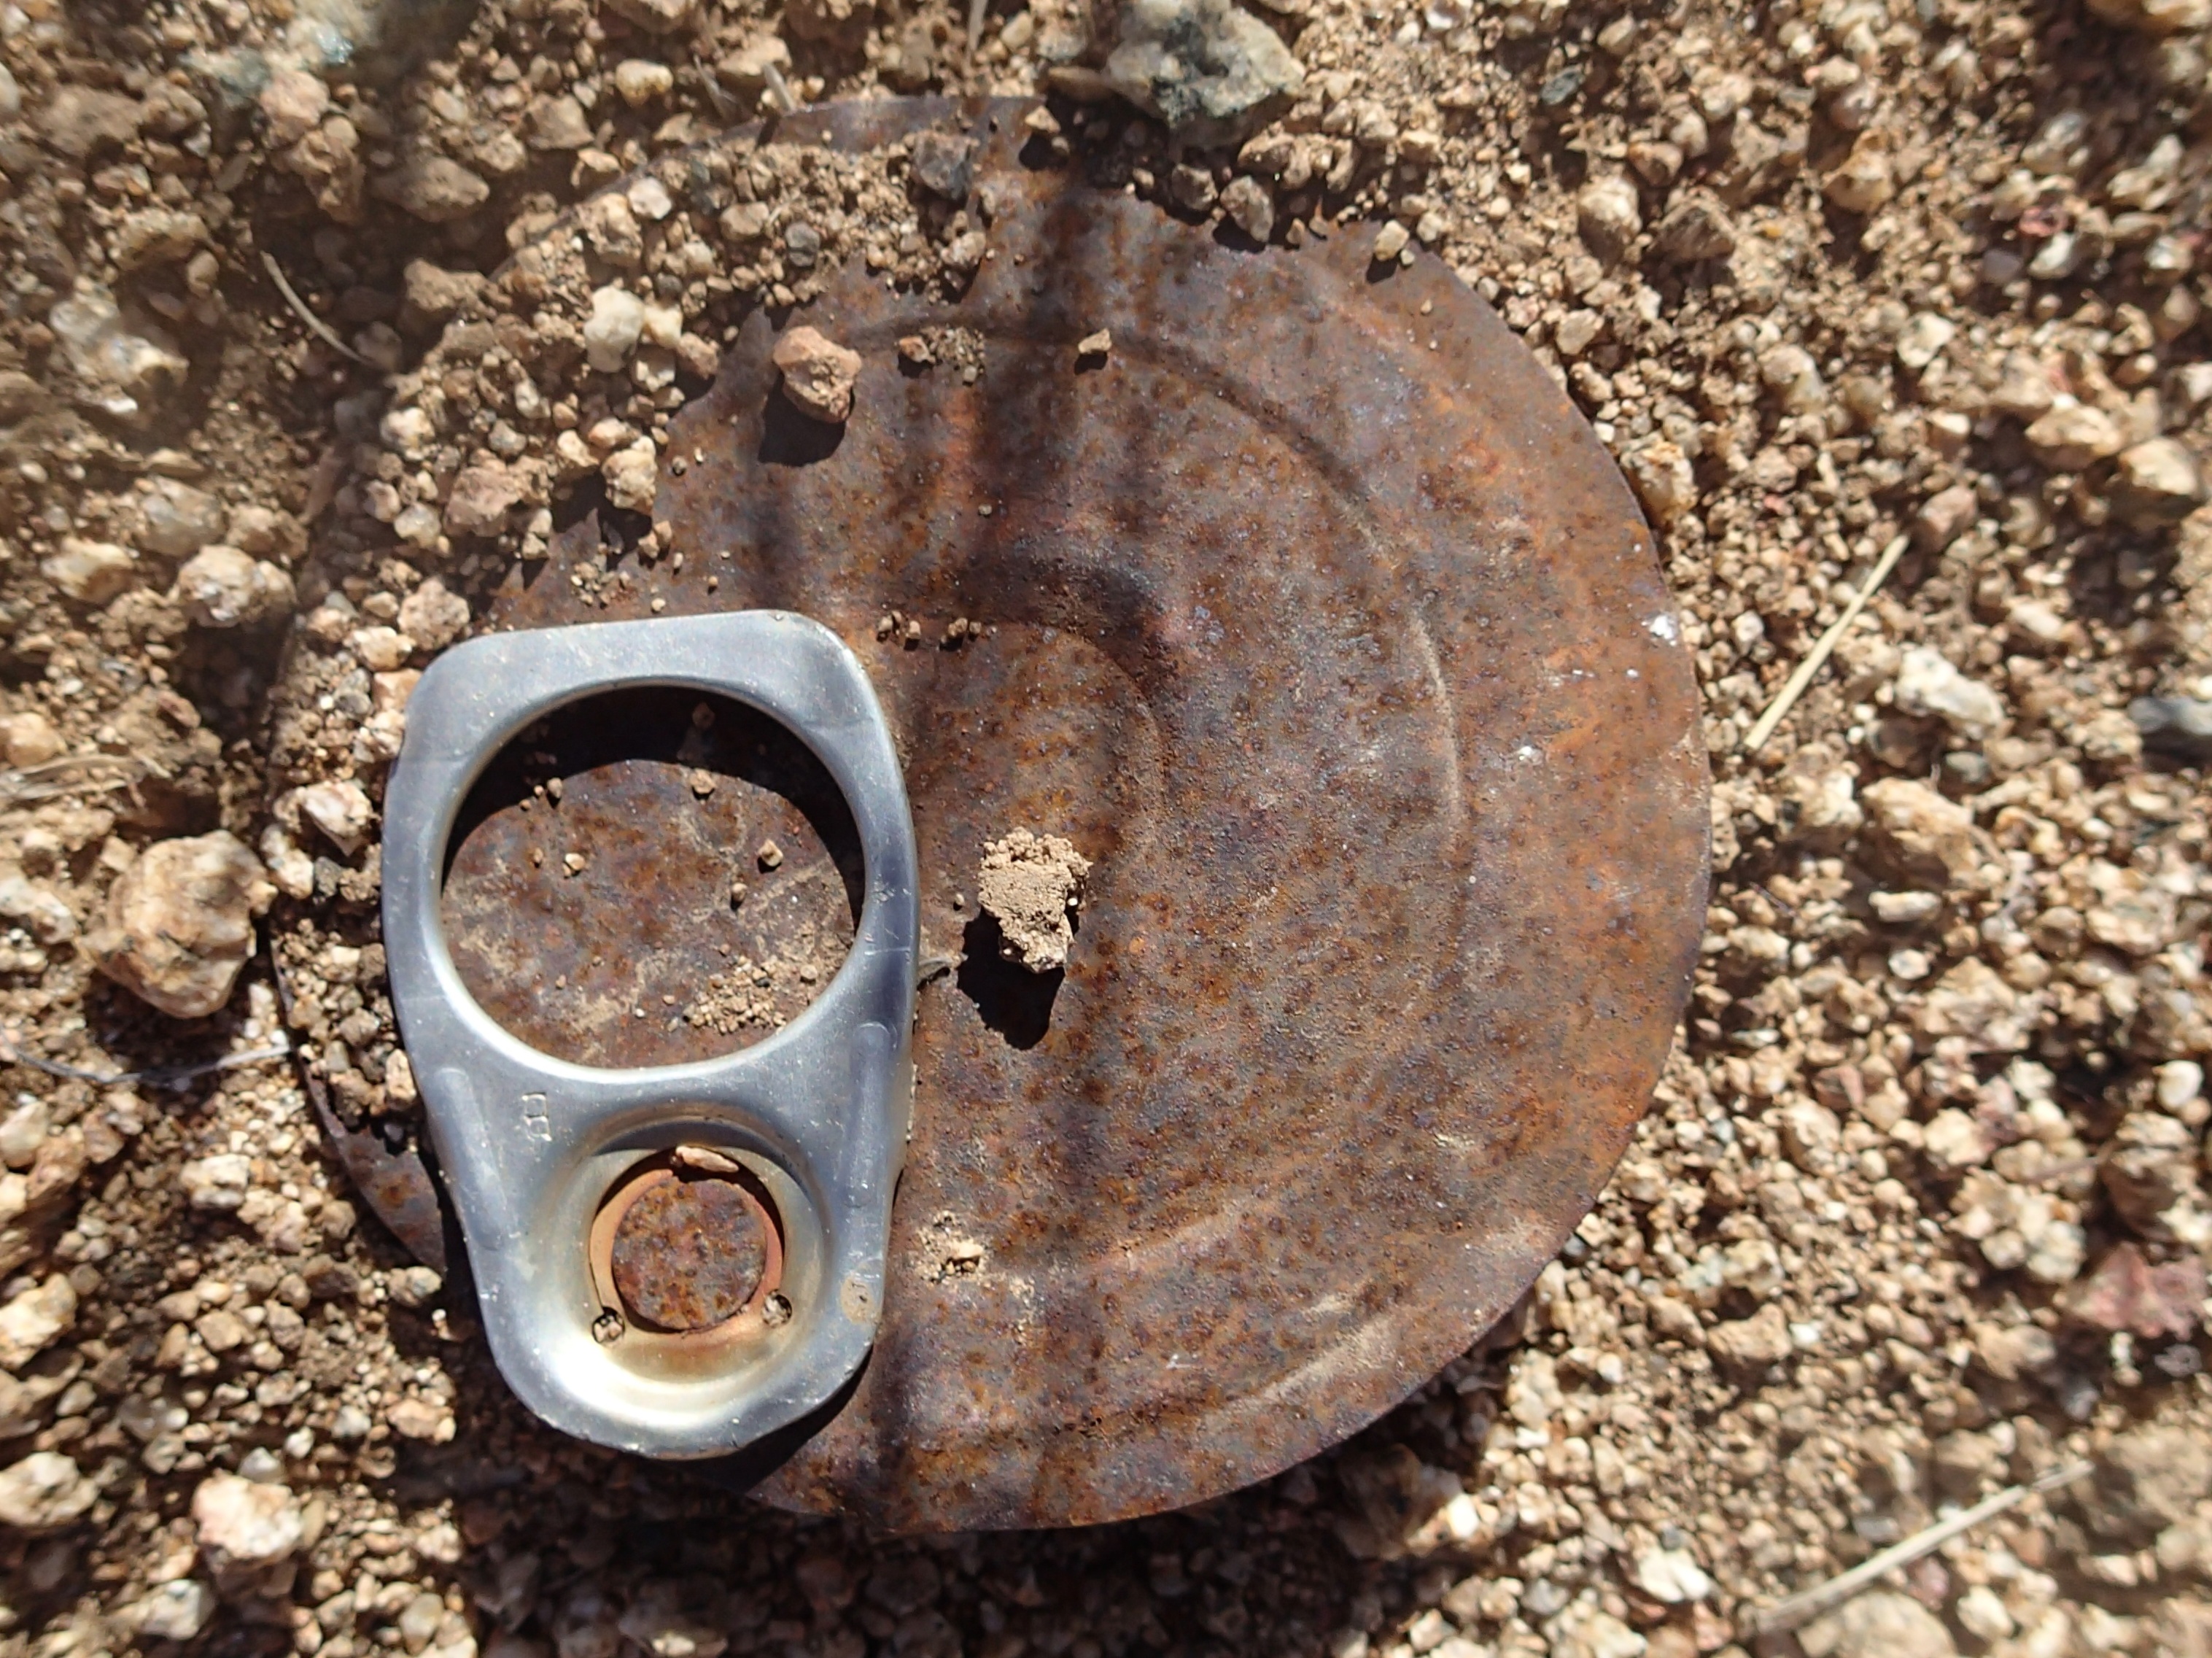
rock, metal, soil, auto part